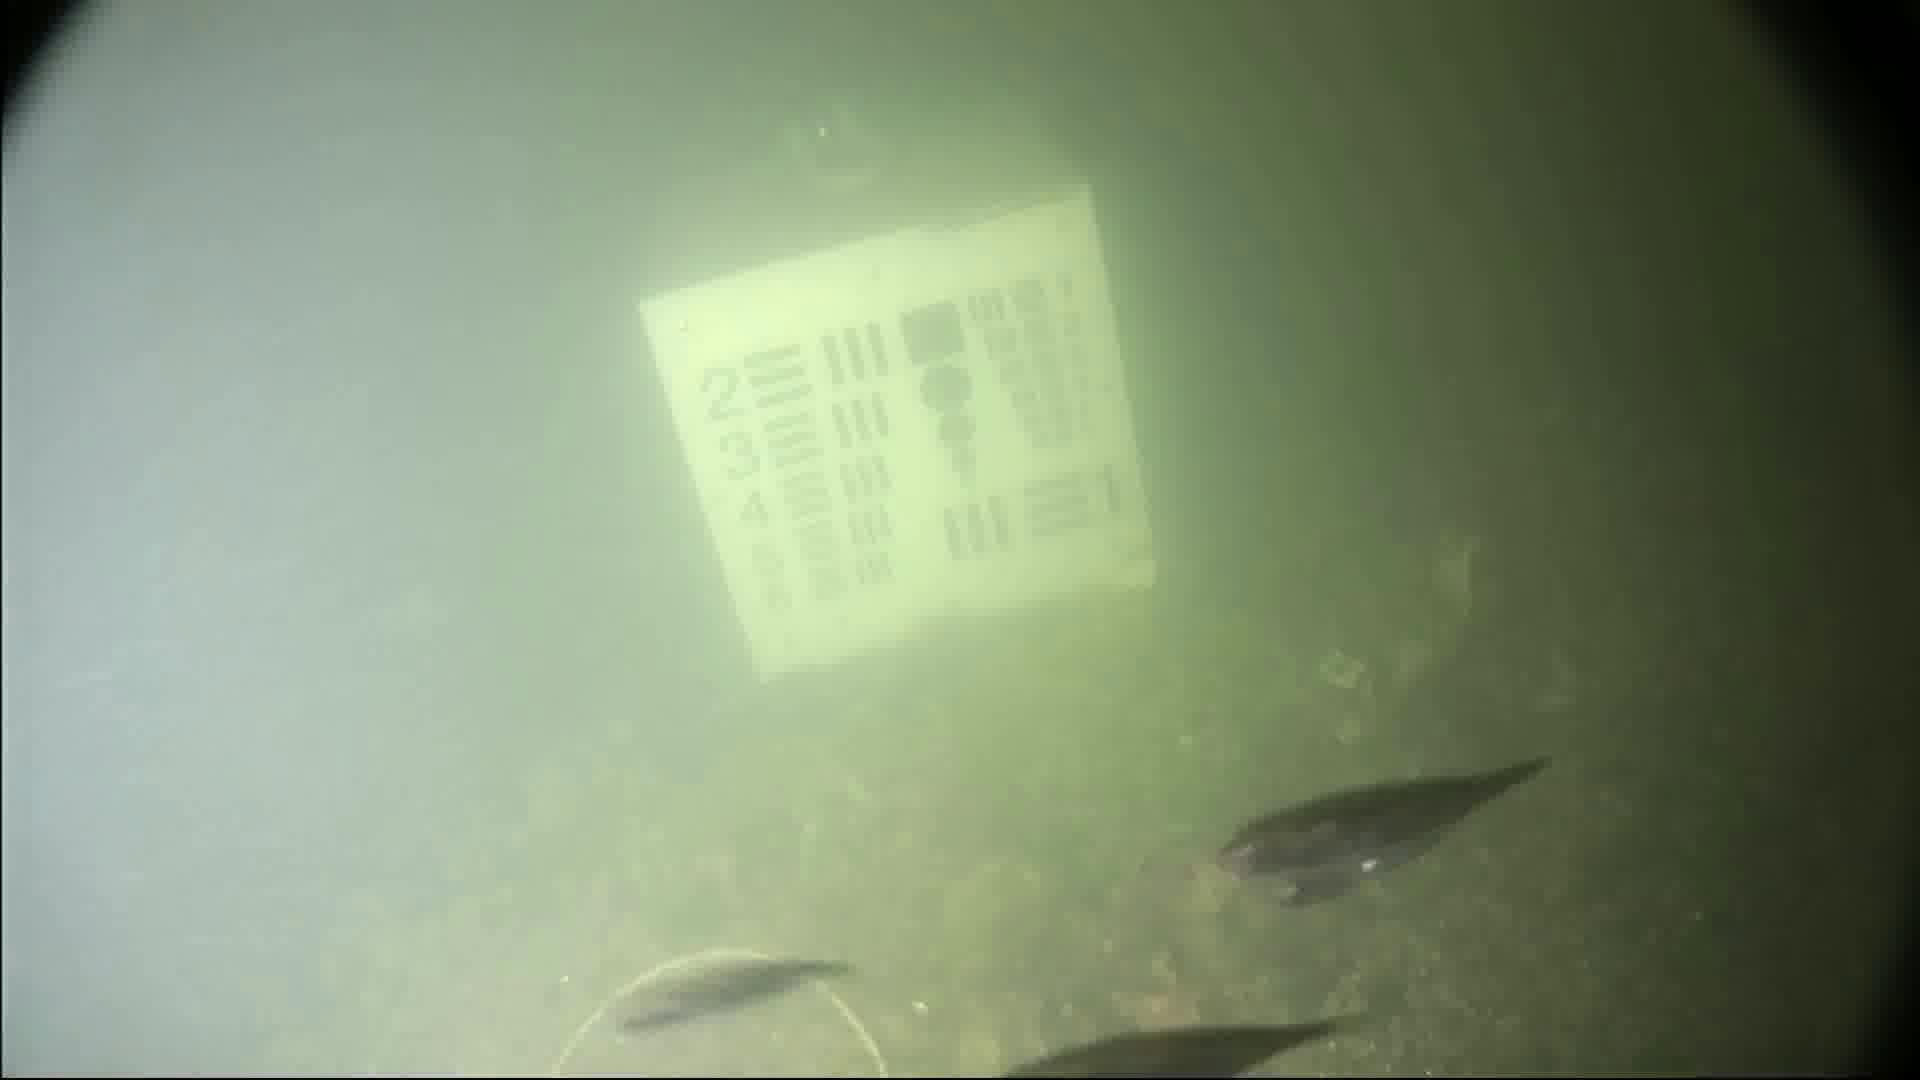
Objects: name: small_fish
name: starfish